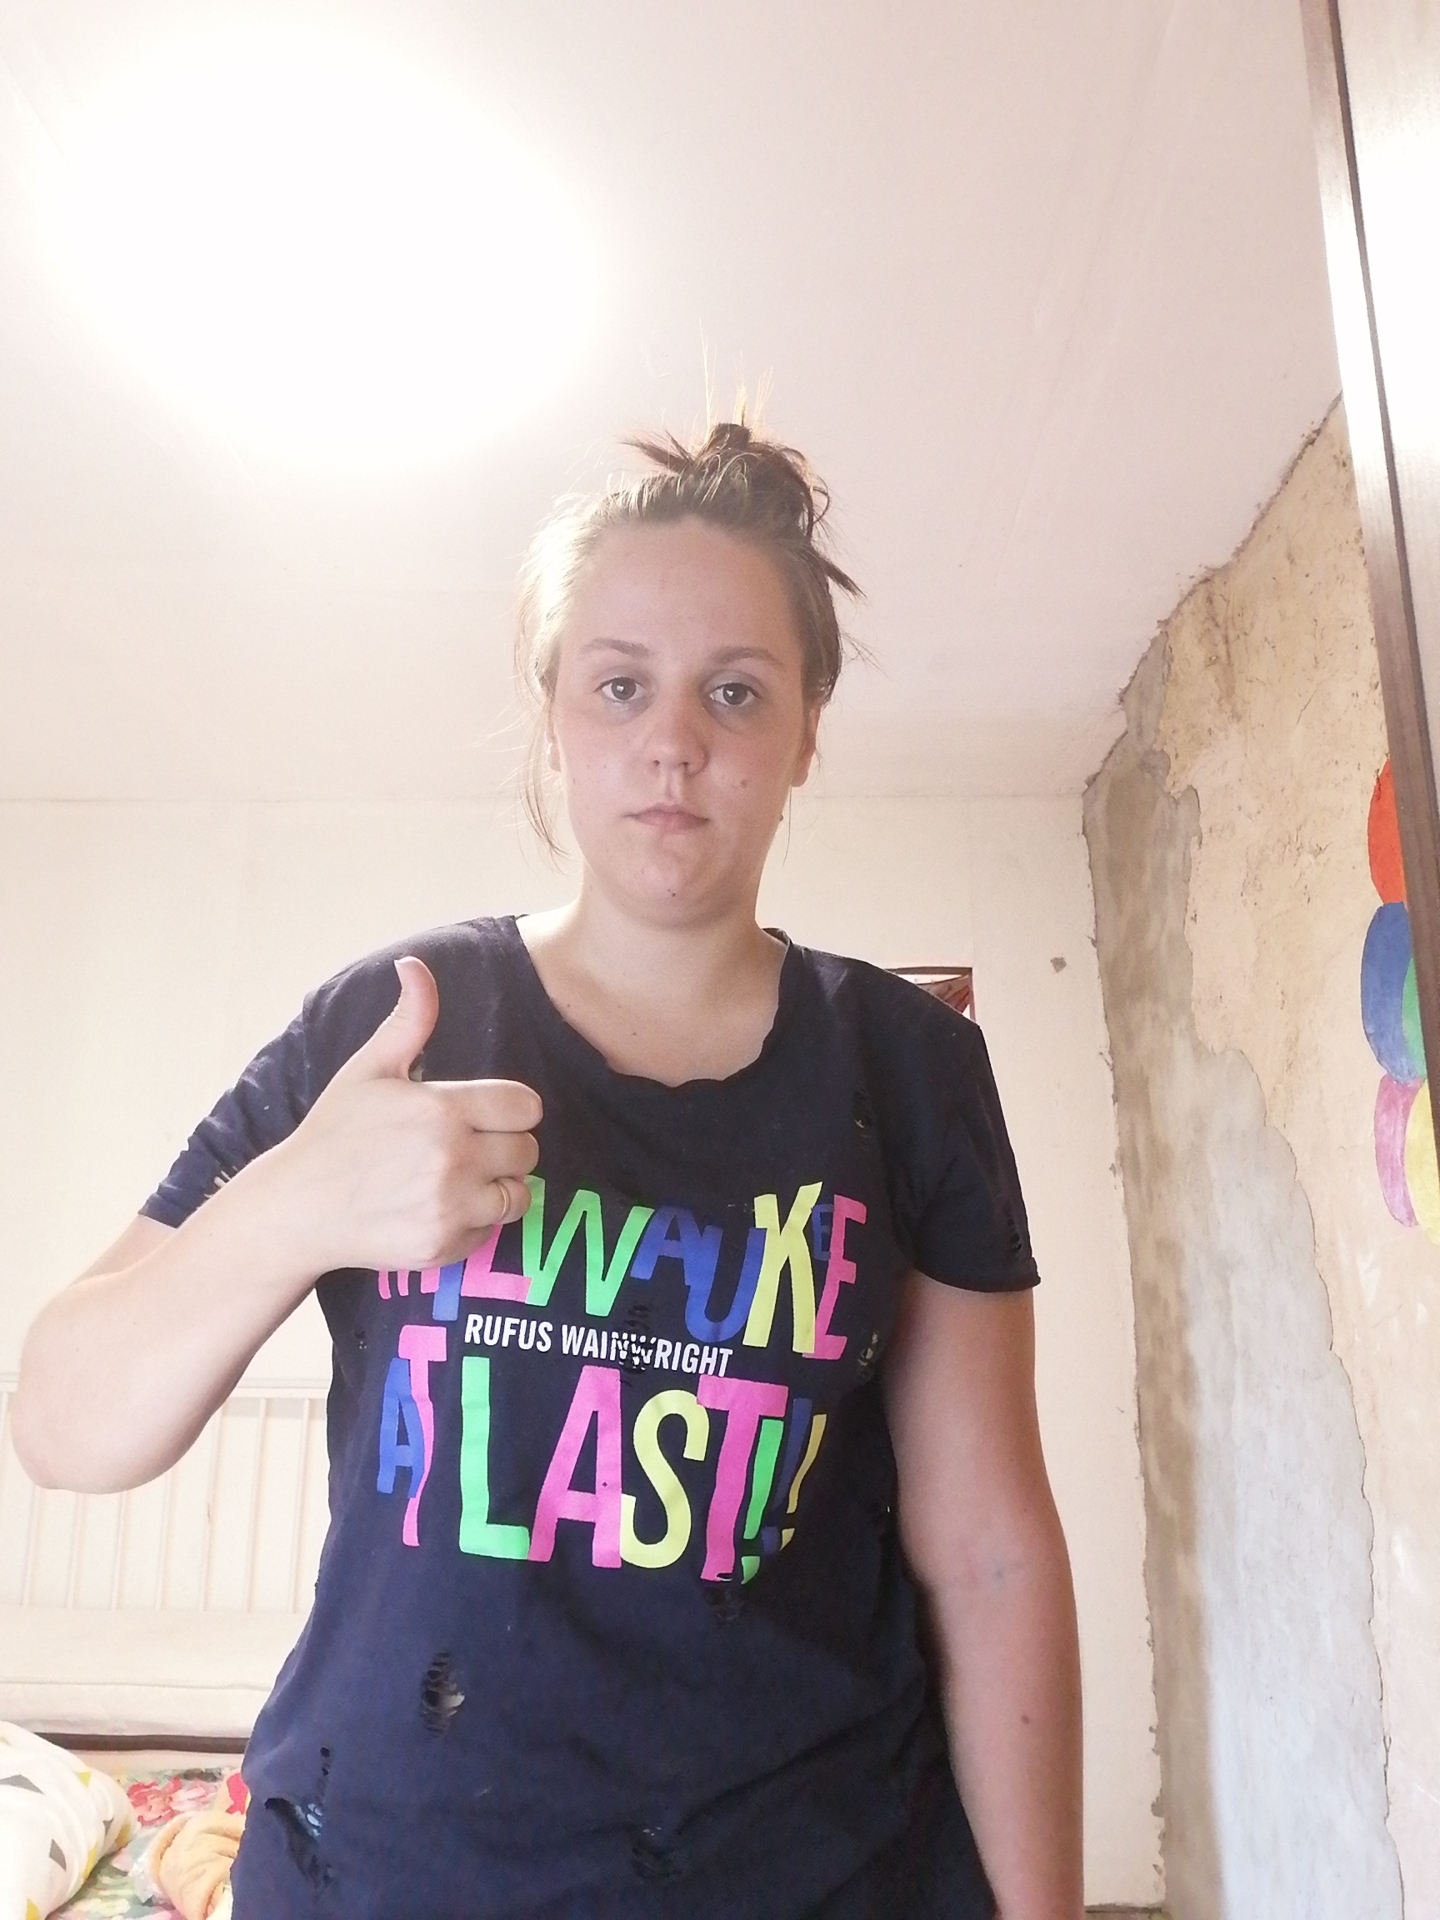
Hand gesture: like